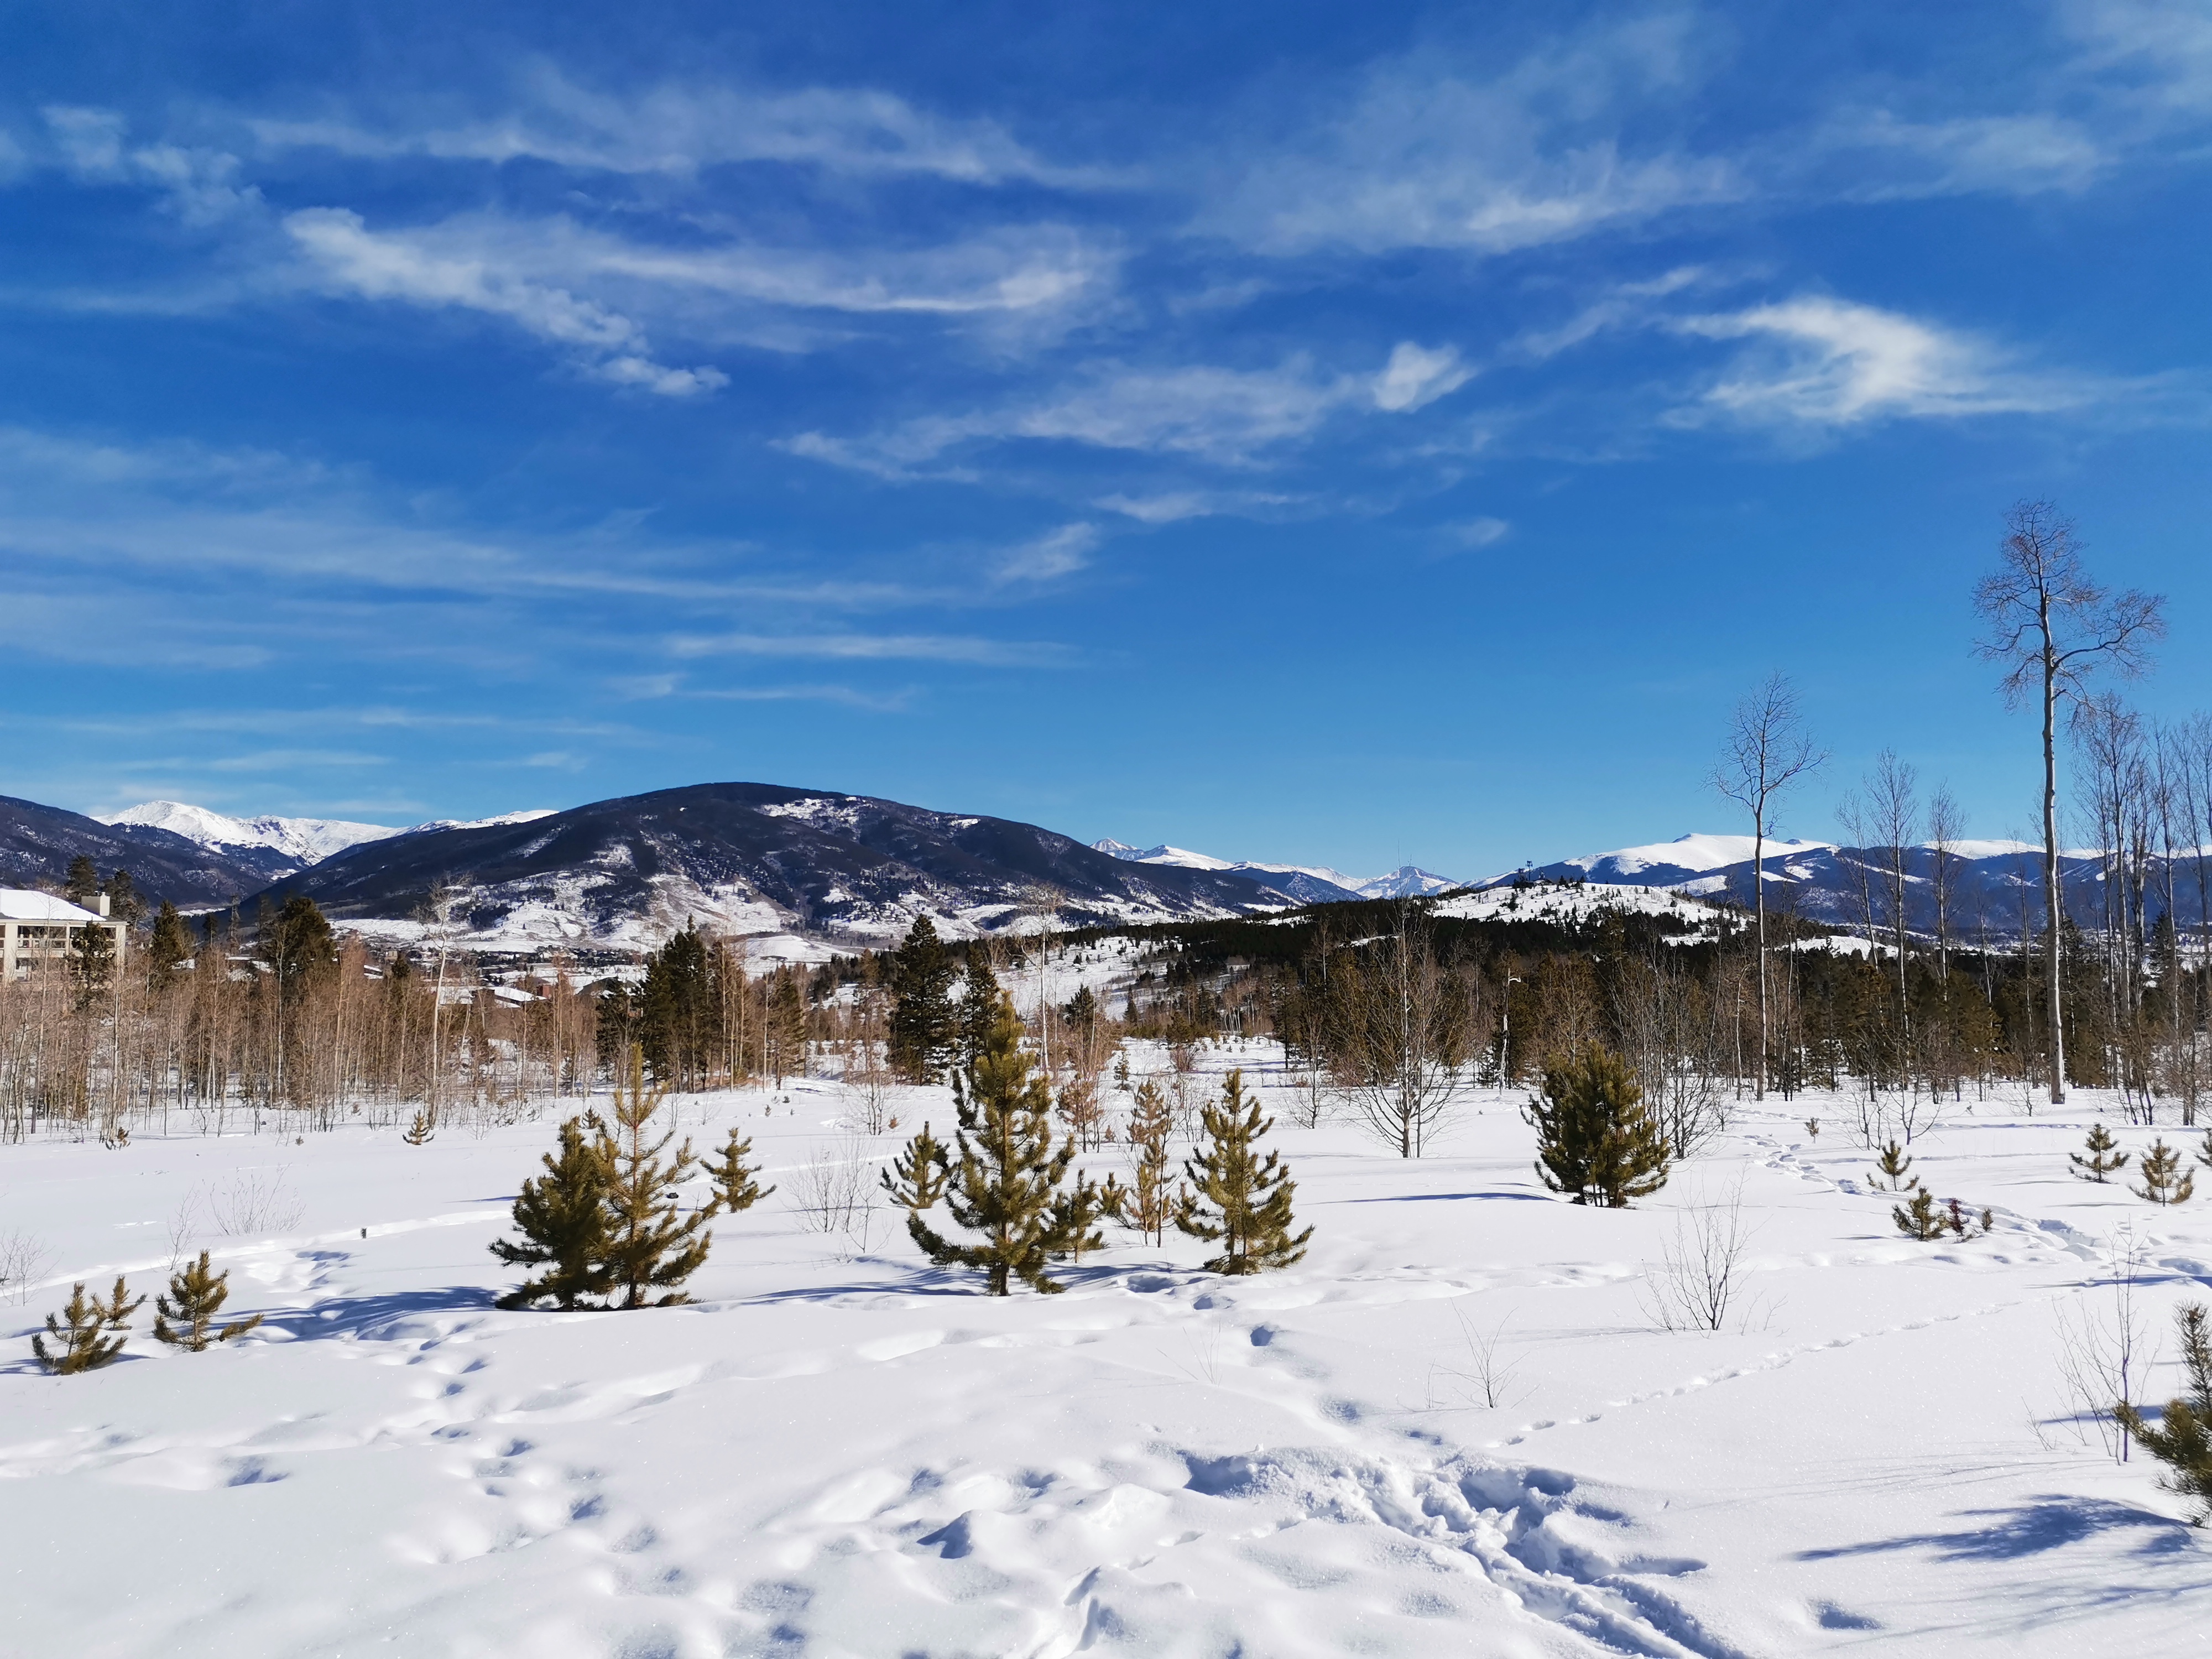
snow, cloud, sky, plant, mountain, natural landscape, slope, tree, freezing, landscape, grass, rural area, horizon, mountainous landforms, hill, house, cumulus, mountain range, grassland, road, street light, massif, winter, glacial landform, ice cap, forest, conifer, evening, frost, tundra, panorama, pine, fir, rock, pine family, village